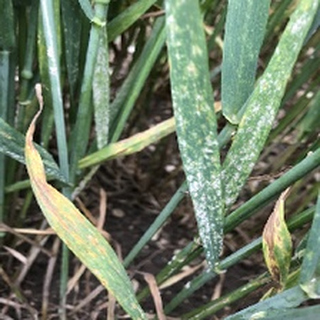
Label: wheat_mildew